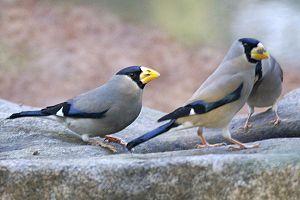
Le genre Eophona regroupe deux espèces d'oiseaux connus sous le nom de gros-becs et appartenant à la famille des Fringillidae.
Le Gros-bec masqué, ikaru en japonais, est une espèce de passereau de la famille des Fringillidae.